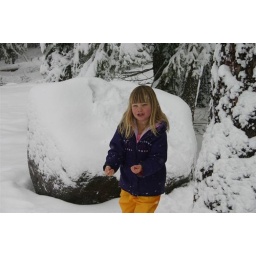
Look at those red cheeks! Our house backed up to the national park--lots of deep snow to thrash around in.